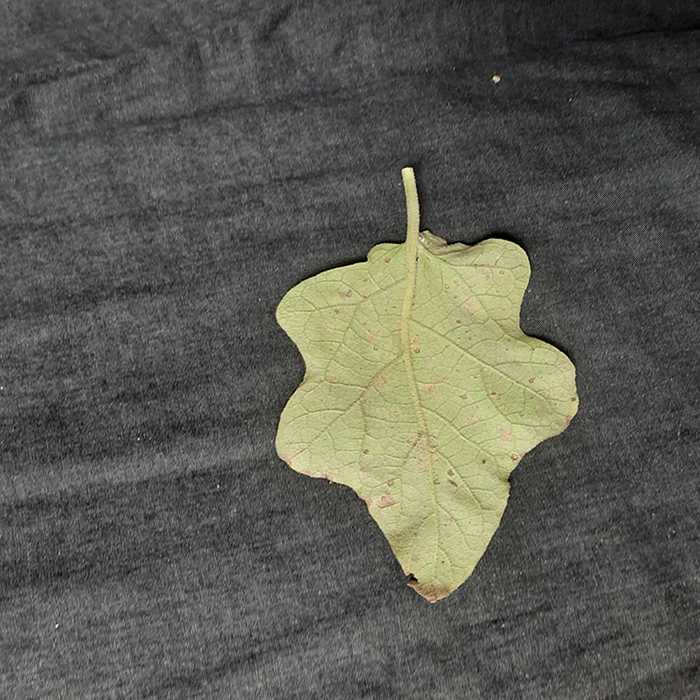
Plant: Eggplant
Label: Eggplant Cercopora leaf spot